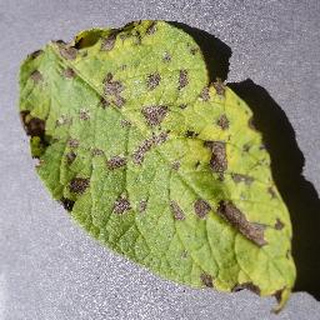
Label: potato_early_blight